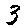
Label: 3